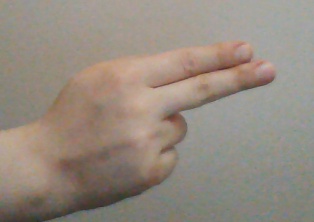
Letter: ain